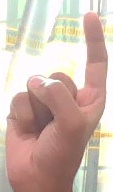
ASL sign: Z